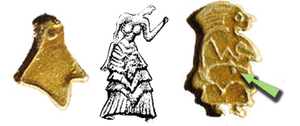
Image montrant la correspondance entre le signe 44 du disque, la robe de la déesse du cachet d'Isopata et le signe 6 (sur lequel figure le point).
Le disque de Phaistos ou disque de Phaestos est un disque d'argile cuite découvert en 1908 par l'archéologue italien Luigi Pernier sur le site archéologique du palais minoen de Phaistos, en Crète. Il pourrait dater du milieu ou de la fin de l'âge du bronze minoen. Son diamètre est d'environ seize centimètres et il est couvert, sur ses deux faces, de hiéroglyphes imprimés à l'aide de poinçons. En tout, ce sont 241 signes, dont 45 différents, qui recouvrent le disque, en formant une spirale partant de l'extérieur vers le centre de l'objet. Son usage, sa signification et même son lieu de fabrication font l'objet d'âpres discussions. À ce jour, aucun autre objet similaire n'a été retrouvé.